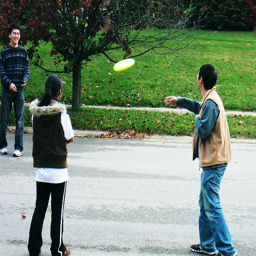
A group of people throw a frisbee to each other.
Three people outside playing Frisbee in the street.
Three people stand in a paved area during a Frisbee game.
Two men and a woman throwing a frisbee to each other.
Three people are standing and throwing a frisbee.